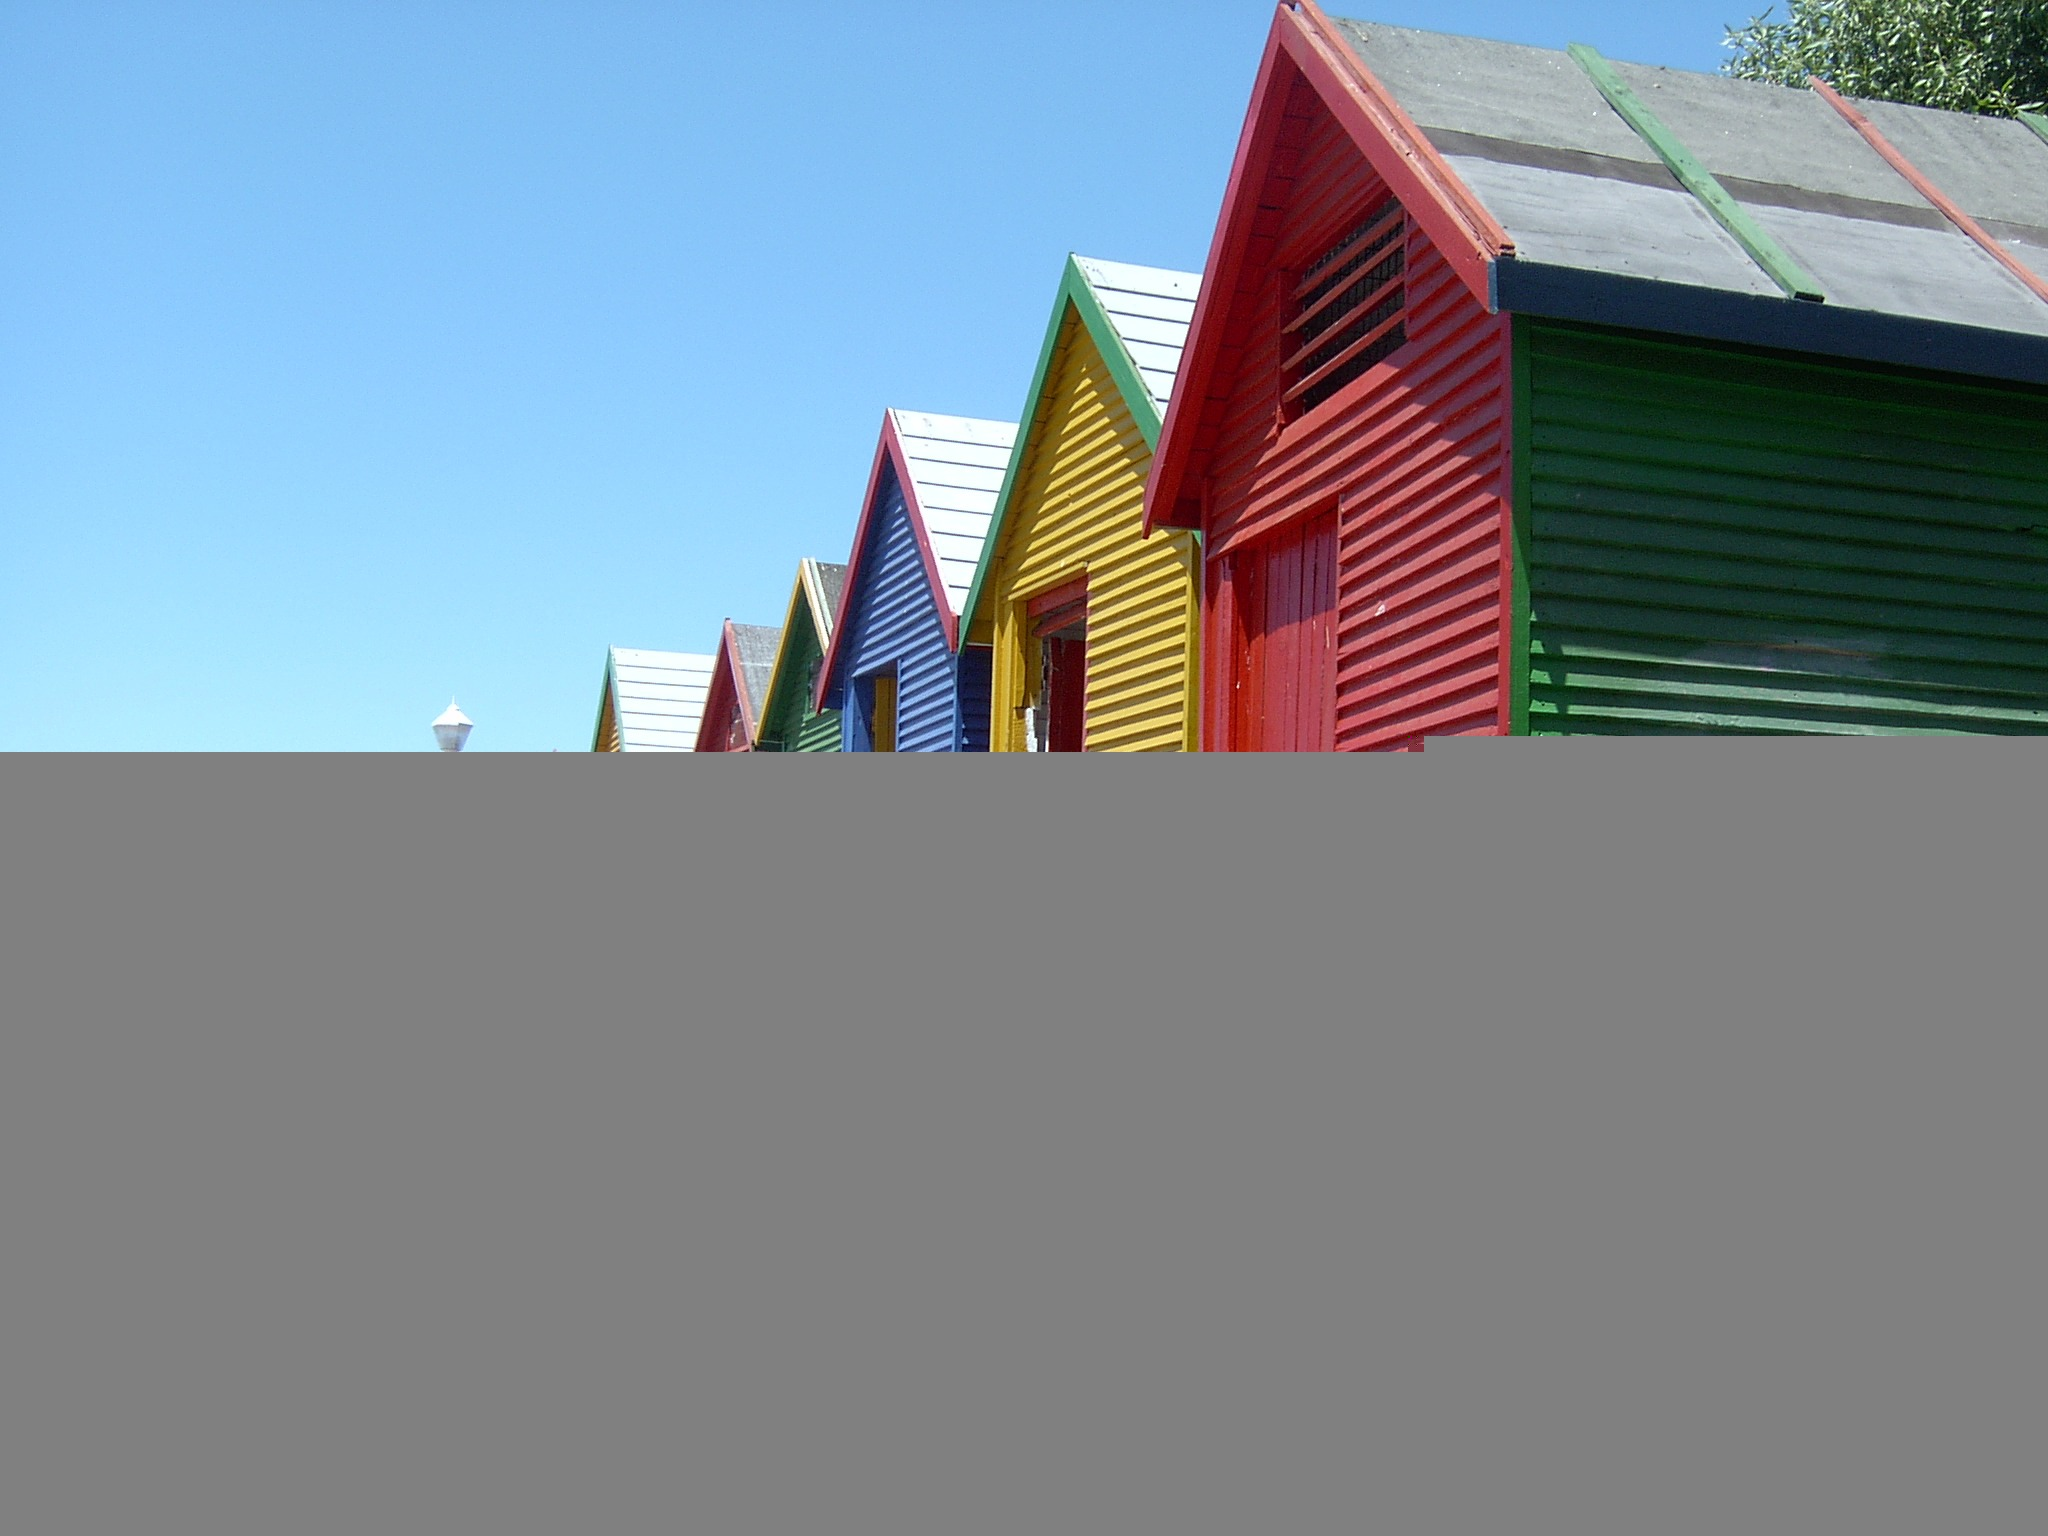
beach, sand, architecture, roof, vacation, line, color, holiday, facade, cape town, beach houses